Milo: Sticky Notes and Brain Freeze

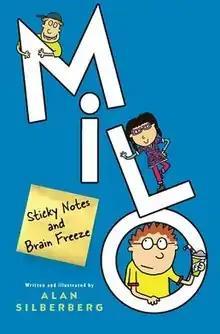

Milo: Sticky Notes and Brain Freeze is a children's novel written by Alan Silberberg, released on July 26, 2011. It won the 2011 QWF Literary Award for Children's and Young Adult Literature and the 2011 Sid Fleischman Humor Award, which is overseen by the Society of Children's Book Writers and Illustrators.